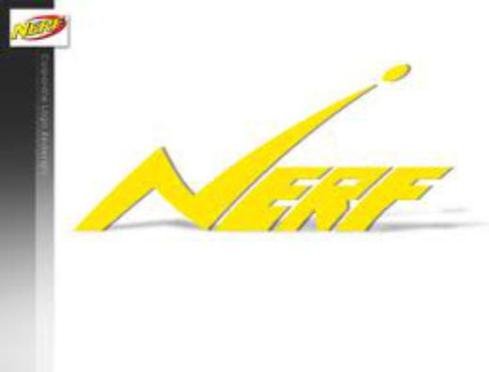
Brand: nerf
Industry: Leisure